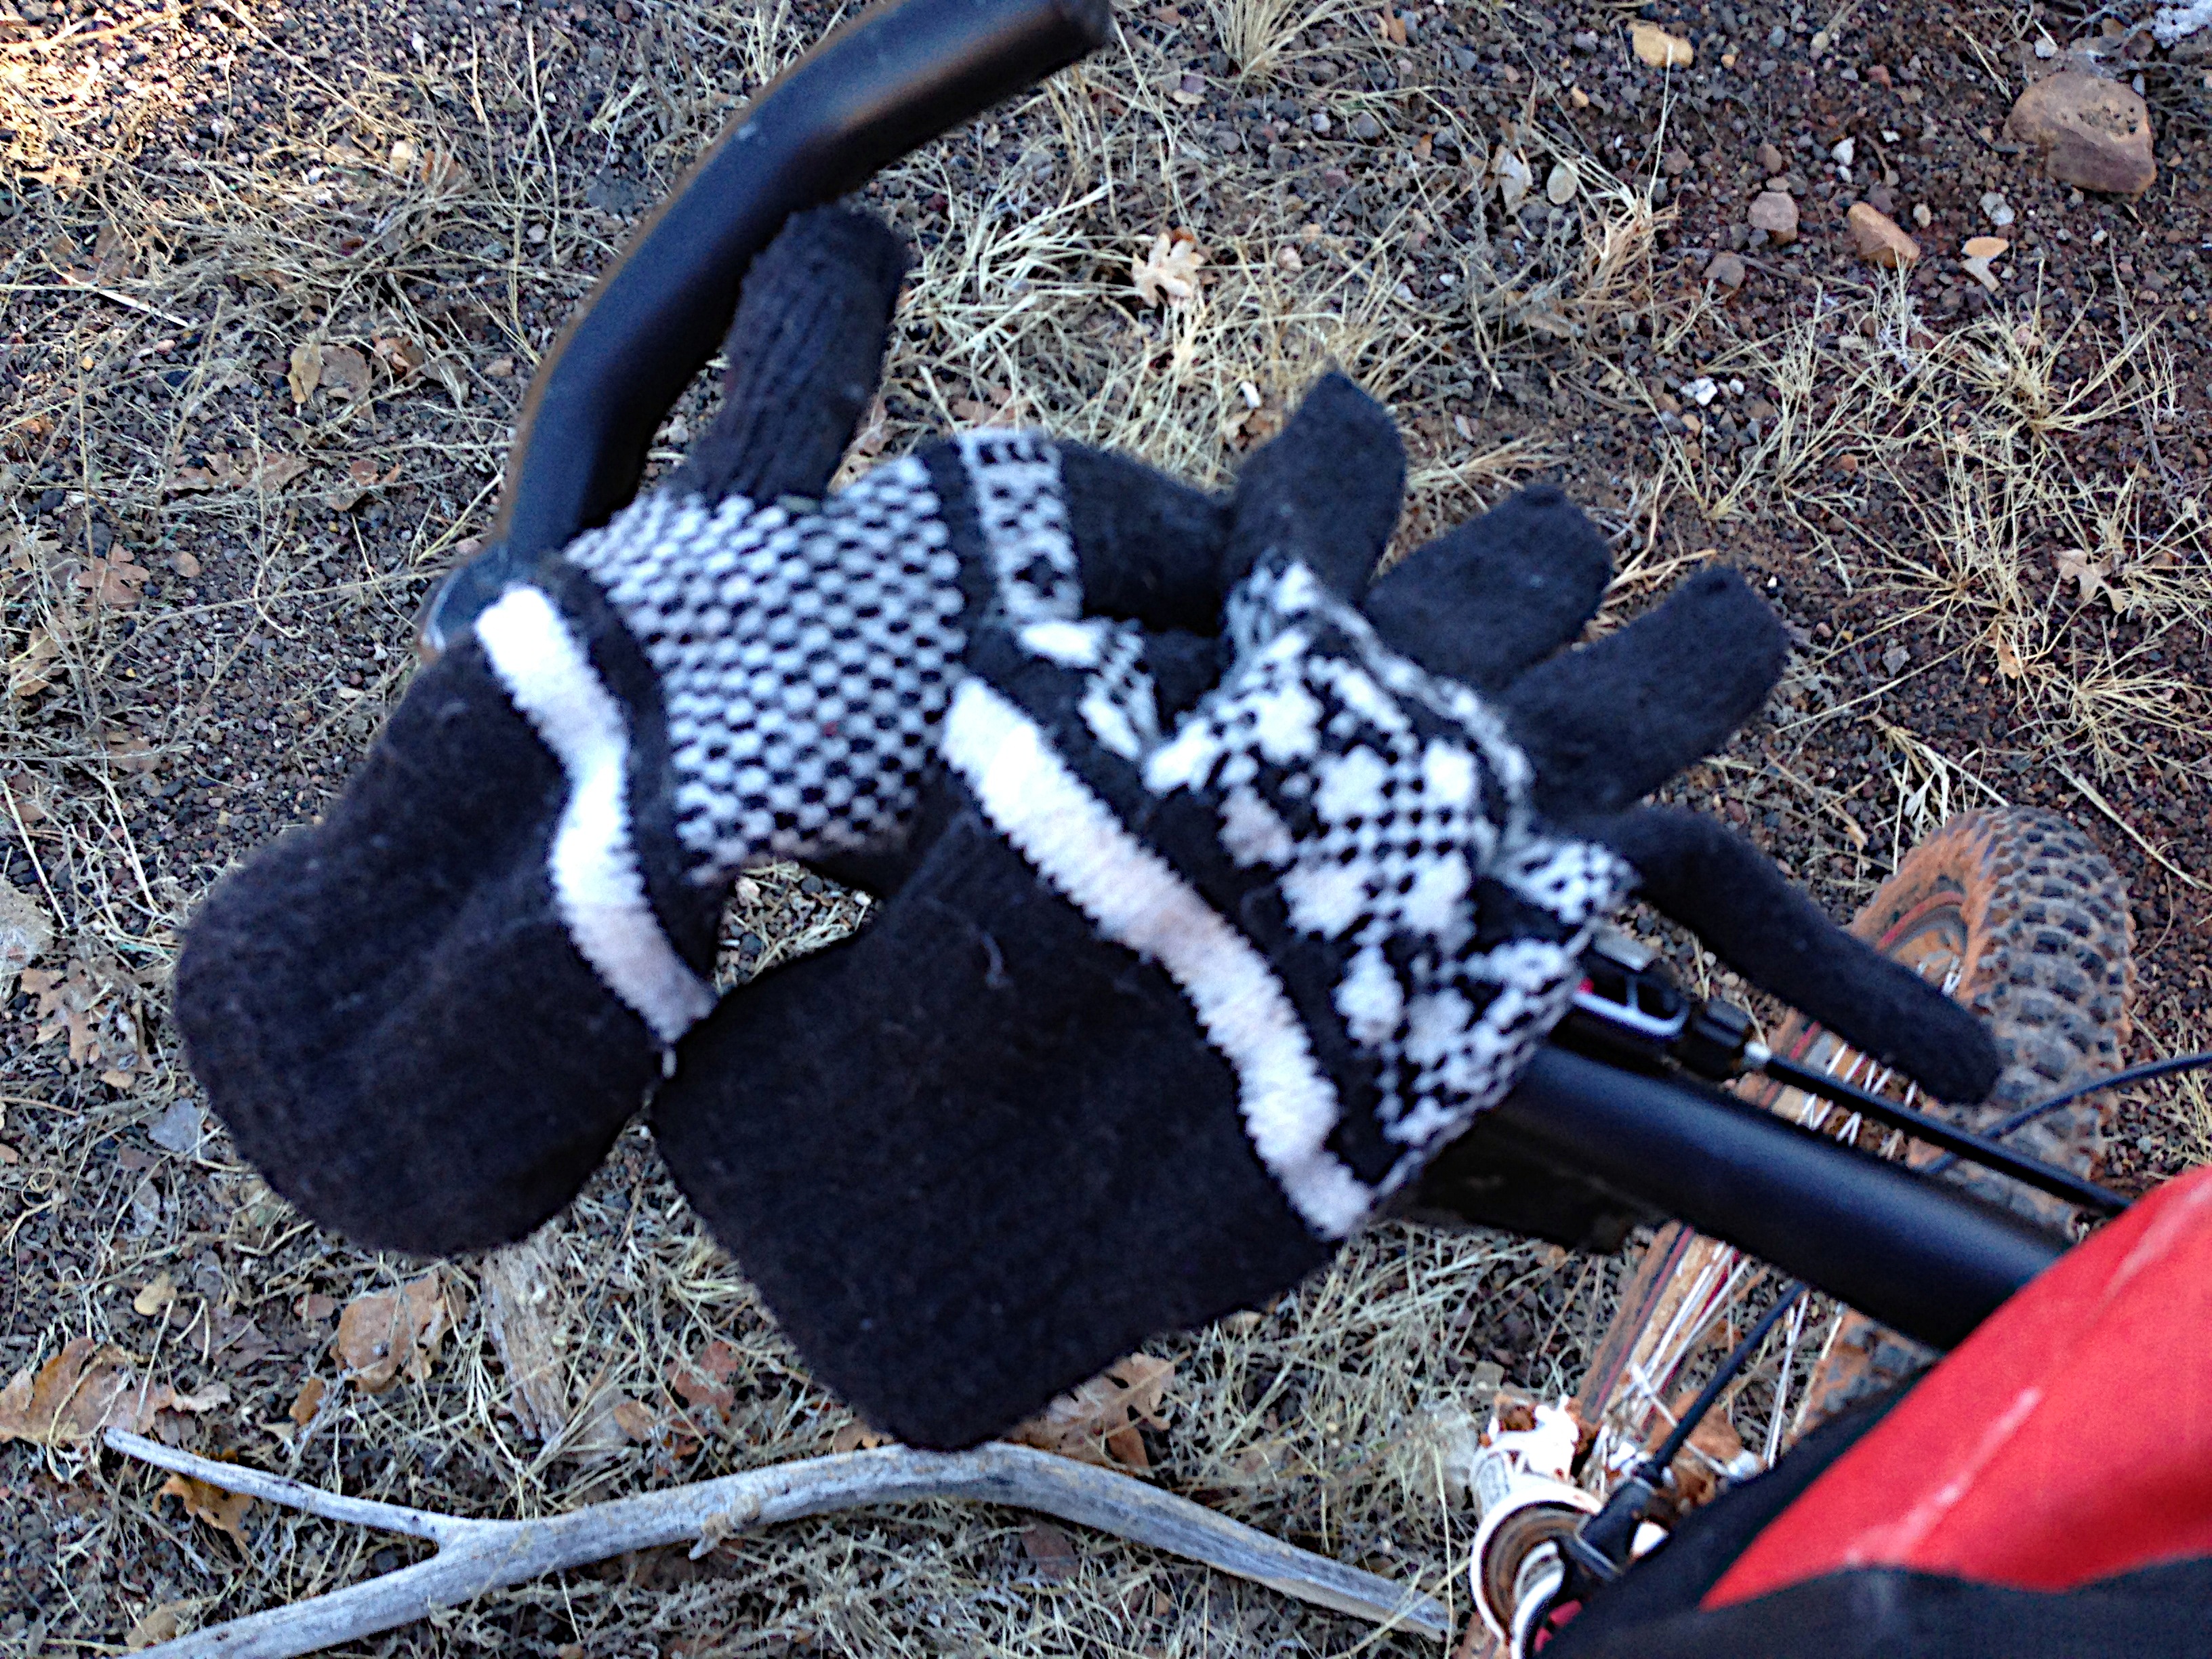
blue, cool image, footwear